Shibboleth (artwork)

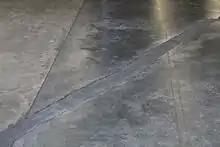
The Turbine Hall floor after "Shibboleth" had been filled in

"Shibboleth" by Doris Salcedo was a £300,000 installation, the eighth commission in the "Unilever Series" (sponsored by Unilever), which takes place annually in the Turbine Hall, the main entrance lobby of Tate Modern in London. Salcedo's installation took the form of a 548-foot (167-metre) long, meandering crack in the floor of the Turbine Hall, a hairline crack at one end which expanded to a few inches of width and around two feet of depth at the other. The crack was made by opening up the floor and then inserting a cast from a Colombian rock face. A Tate spokesperson said, "She’s not specifying how it’s been done. What she wants is for people to think about what’s real and what’s not."